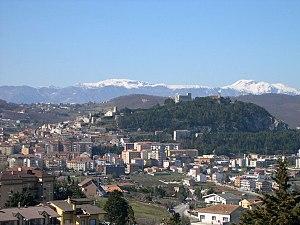
Le Molise est une région d'Italie du sud, née de la séparation avec la région Abruzzes et Molise le 27 décembre 1963. Elle a comme capitale Campobasso et compte 310 000 habitants.